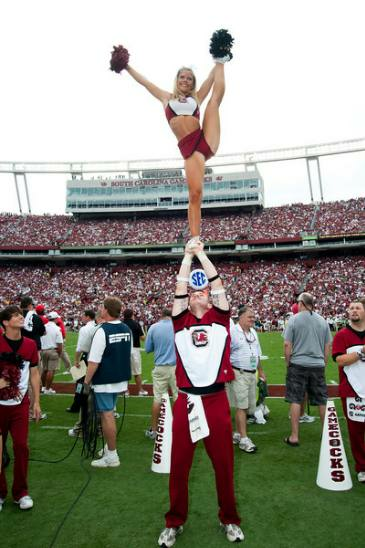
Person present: No